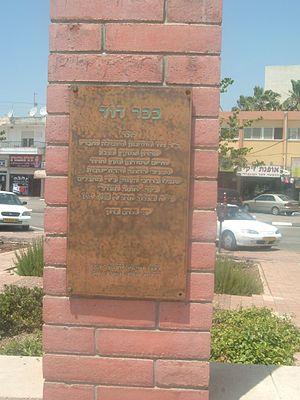
Haïm Sturmann est le fils de Ménouha et Avraham-Moshé. Il naît le 2 janvier 1892 à Zaporijjya en Ukraine.